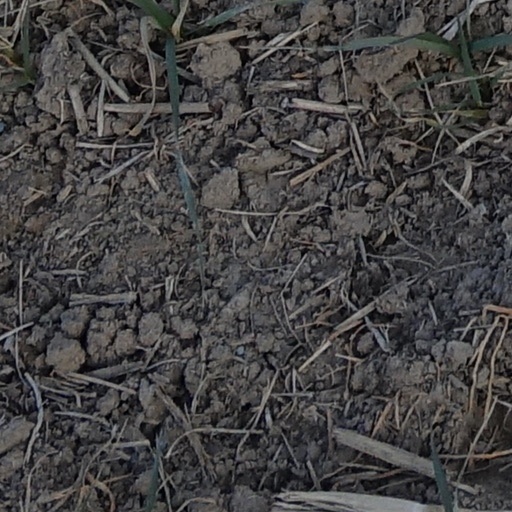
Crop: wheat